248th (Welwyn) Heavy Anti-Aircraft Battery, Royal Artillery

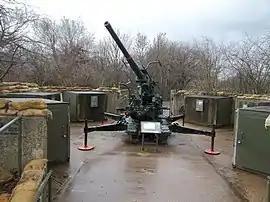
3.7-inch gun at preserved gunsite at Mudchute on the Isle of Dogs

On 20 August 1941, 248 Battery was transferred from 79th (HY) HAA Rgt to bolster the inexperienced 120th HAA Rgt, which was transferring to 26 (London) AA Bde. Between 18 and 20 August it handed over its responsibilities to a newly arrived battery and on 21 August it took over two static four-gun 3.7-inch sites in North London: